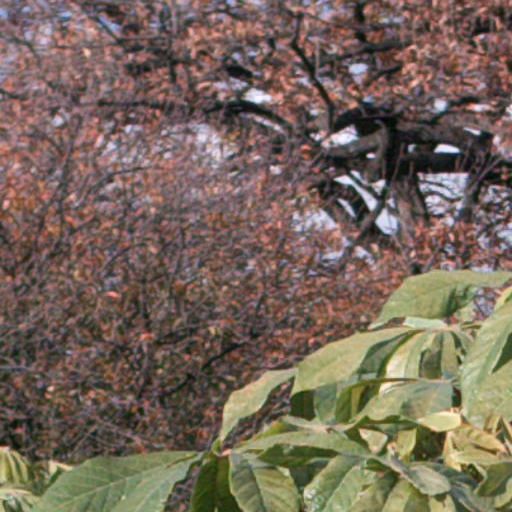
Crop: cassava